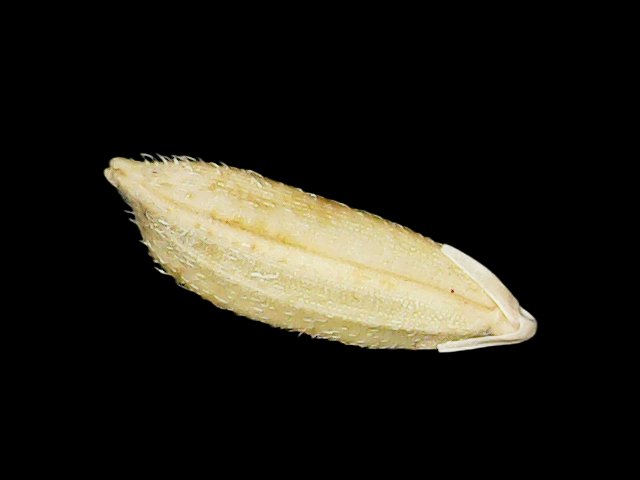
Rice variety: Bd51